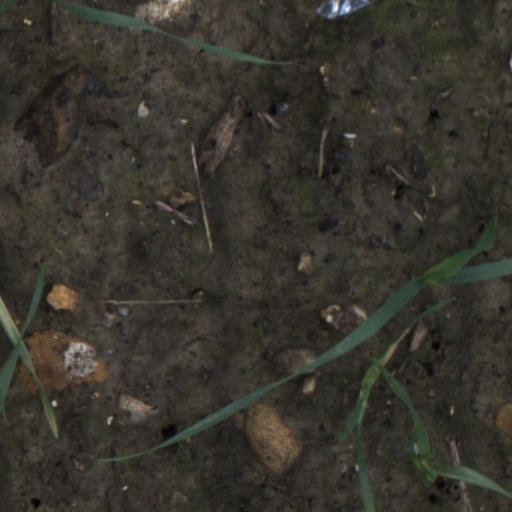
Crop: wheat